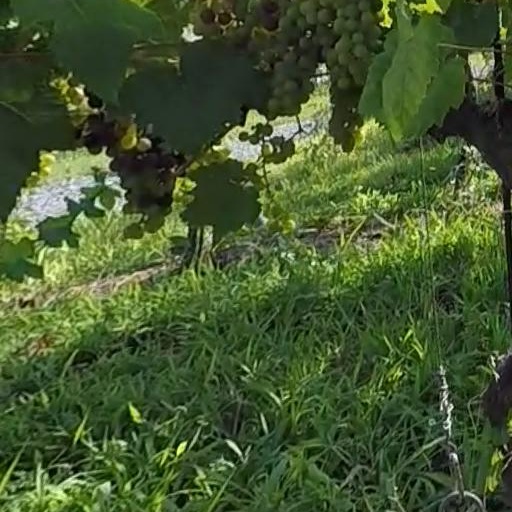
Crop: grape